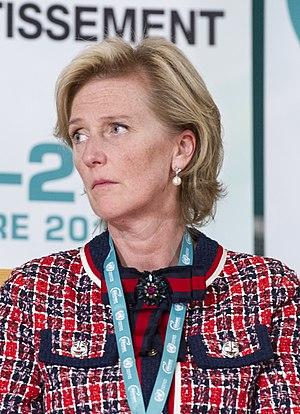
La princesse Astrid de Belgique, archiduchesse d'Autriche-Este, deuxième enfant du roi Albert II et de la reine Paola et sœur de l'actuel roi Philippe, est née le 5 juin 1962 au château du Belvédère.